The Best from Amazing Stories

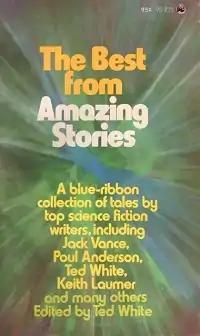
Cover of first edition

The Best from Amazing Stories is an anthology of science fiction short stories edited by Ted White. It was first published in paperback by Manor Books in 1973, as a companion to "The Best from Fantastic", issued in the same year. The first British edition was published in hardcover by Robert Hale in 1976 under the alternative title "The Best from Amazing".